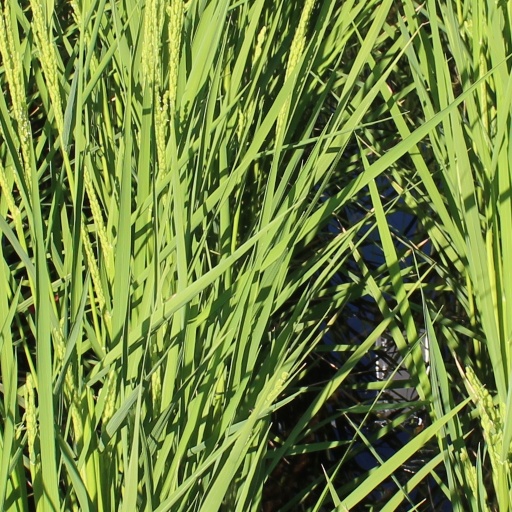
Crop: rice